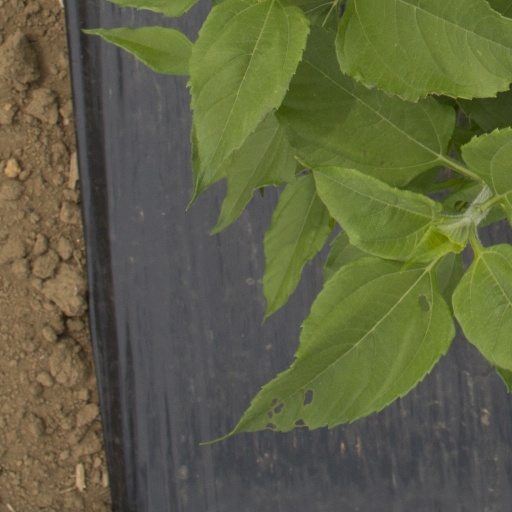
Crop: Jerusalem artichoke